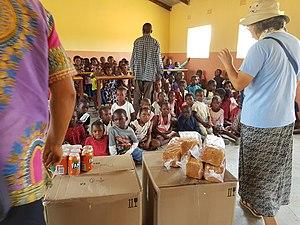
La Zambie est officiellement une nation chrétienne d'après la Constitution de 1996.